Andalusian wall of Rabat

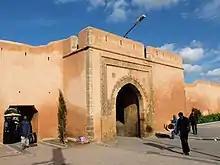
Bab Chellah

The Andalusian wall is the wall that delimits the southern border of the medina of Rabat, Morocco.